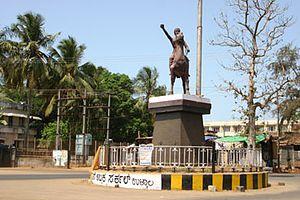
Ullal est une municipalité du taluk de Mangalore dans le district de Dakshina Kannada.